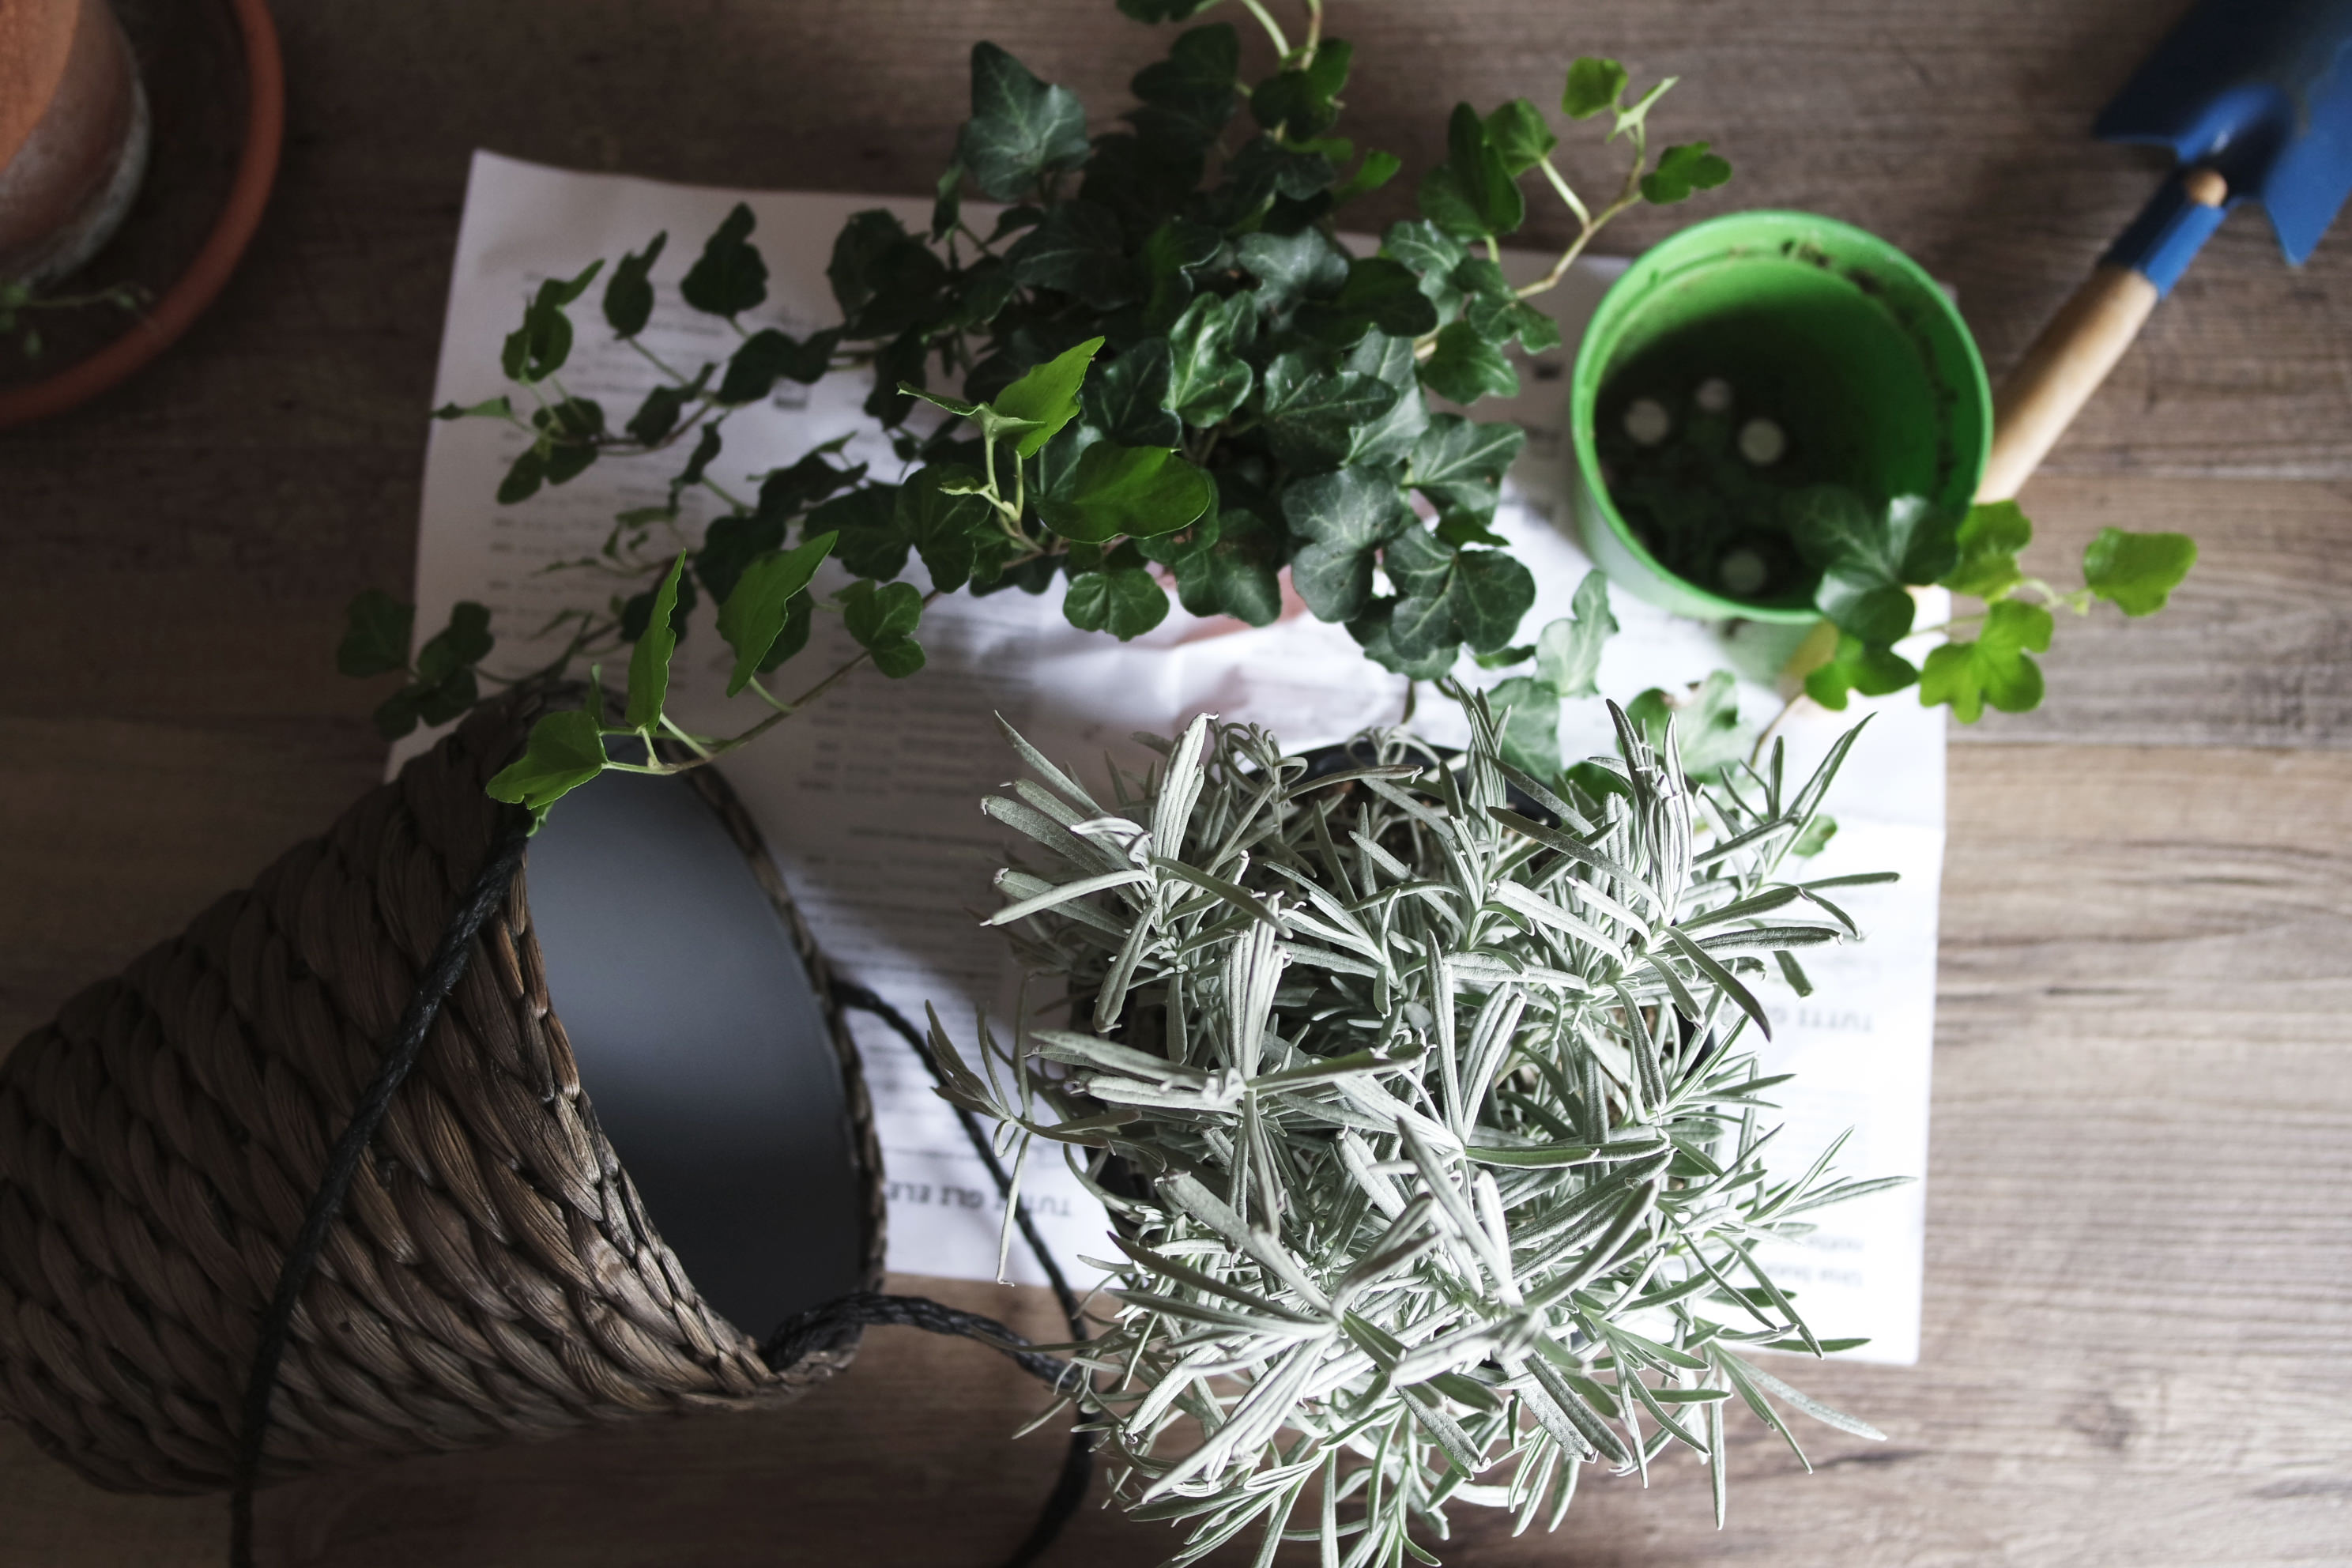
table, branch, plant, leaf, flower, pot, decoration, green, herb, plants, christmas decoration, leaves, floristry, floral design, pot plants, flower arranging